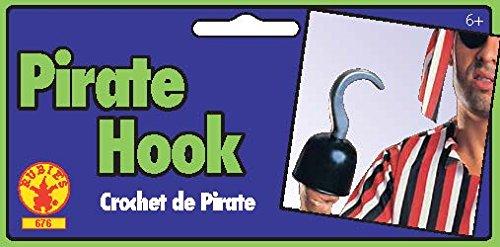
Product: Rubie's Costume Co Pirate Hand Hook Costume
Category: Toys & Games | Dress Up & Pretend Play | Accessories
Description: Look for additional Rubie's pirate costume pieces to complete your look.
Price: $6.22
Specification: ProductDimensions:11.8x11.8x15.8inches|ItemWeight:0.8ounces|ShippingWeight:0.8ounces(Viewshippingratesandpolicies)|DomesticShipping:ItemcanbeshippedwithinU.S.|InternationalShipping:ThisitemcanbeshippedtoselectcountriesoutsideoftheU.S.LearnMore|ASIN:B000FGG90E|Itemmodelnumber:676|Manufacturerrecommendedage:4yearsandup